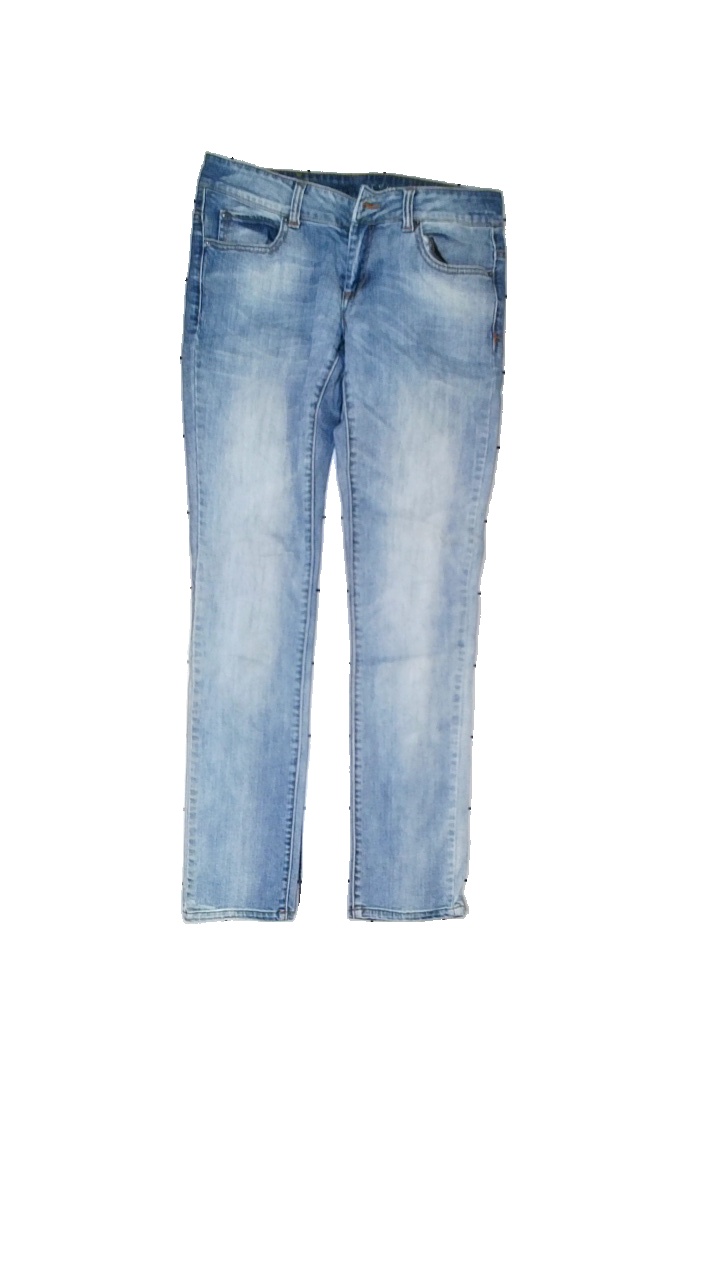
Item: Jeans (Ladies)
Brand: Selected Homme/femme
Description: Ljusblåa jeans
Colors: Blue, Beige
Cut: Tight
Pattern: Logo print
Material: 100% bomull
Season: All
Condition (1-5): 5
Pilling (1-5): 5
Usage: Reuse
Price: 50-100